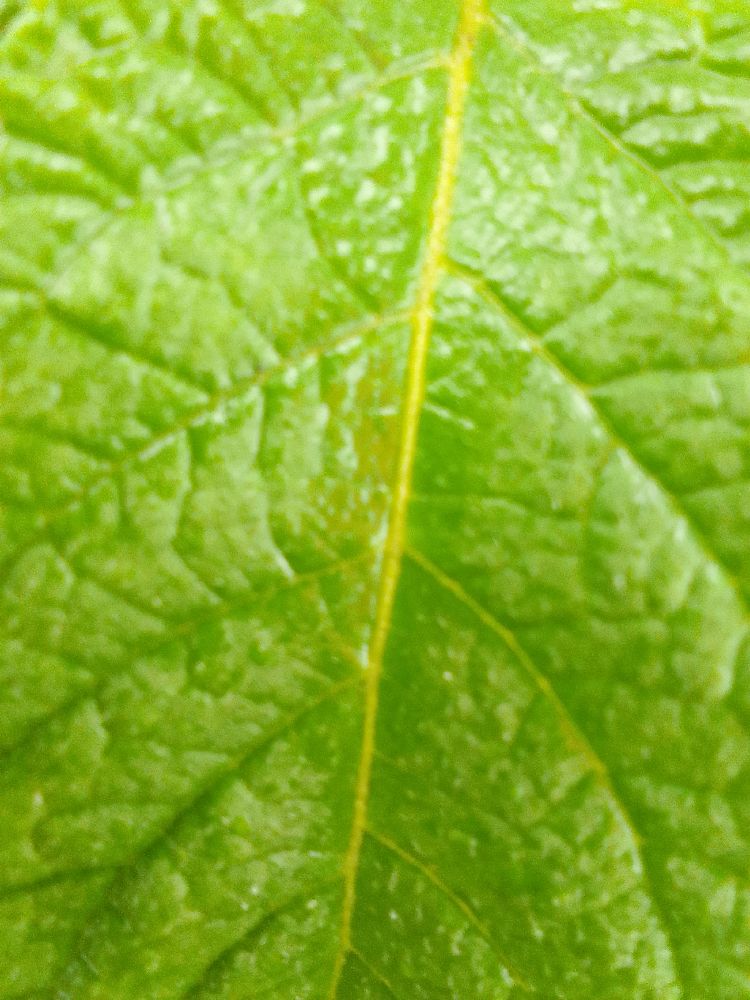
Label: Healthy